Loomer Road Stadium

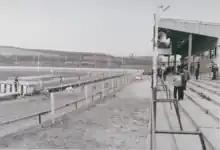
Greyhounds racing on the greyhound track c.1970

Russell Bragg entered into an agreement with John Bryant to start greyhound racing and the first meeting took place on 11 April 1975. There were forty racing kennels on site and the track was known as Chesterton Greyhound Stadium. The track had a small circumference and consisted of 400 and 525 yards before it was switched in February 1979 to the more traditional practice of being located on the outside of the speedway circuit. Unusually for a greyhound track it had been on the inside of the speedway which clearly limited the type of greyhound that could manoeuvre around the tight bends. The switch included a new 'Outside Sumner' hare system. The new distances were initially measured at 259, 455 and 658 metres with the total cost of the alterations being £15,000.